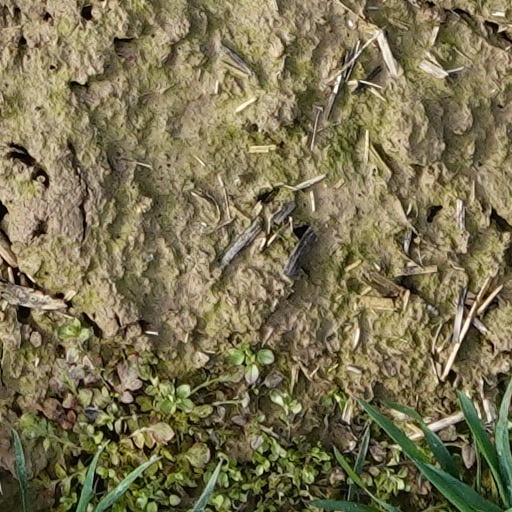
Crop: wheat